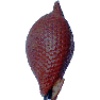
Label: Salak 1